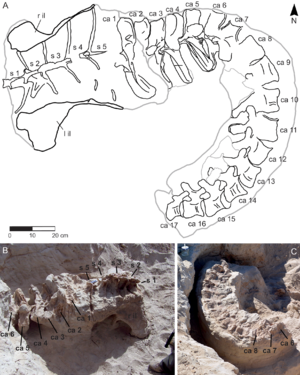
Tataouinea est un genre éteint de dinosaures sauropodes diplodocoïdes, rattaché à la famille des Rebbachisauridae. Il a vécu au Crétacé inférieur, il y a environ 110 Ma en Tunisie, où il a été découvert dans la formation géologique d'Aïn El Guettar.